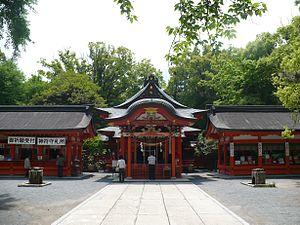
Ibusuki est une ville japonaise située sur l'île de Kyūshū, dans la préfecture de Kagoshima.
Le Hirakiki-ji est un sanctuaire shinto consacré à Amaterasu et situé à Ibusuki dans la préfecture de Kagoshima au Japon.